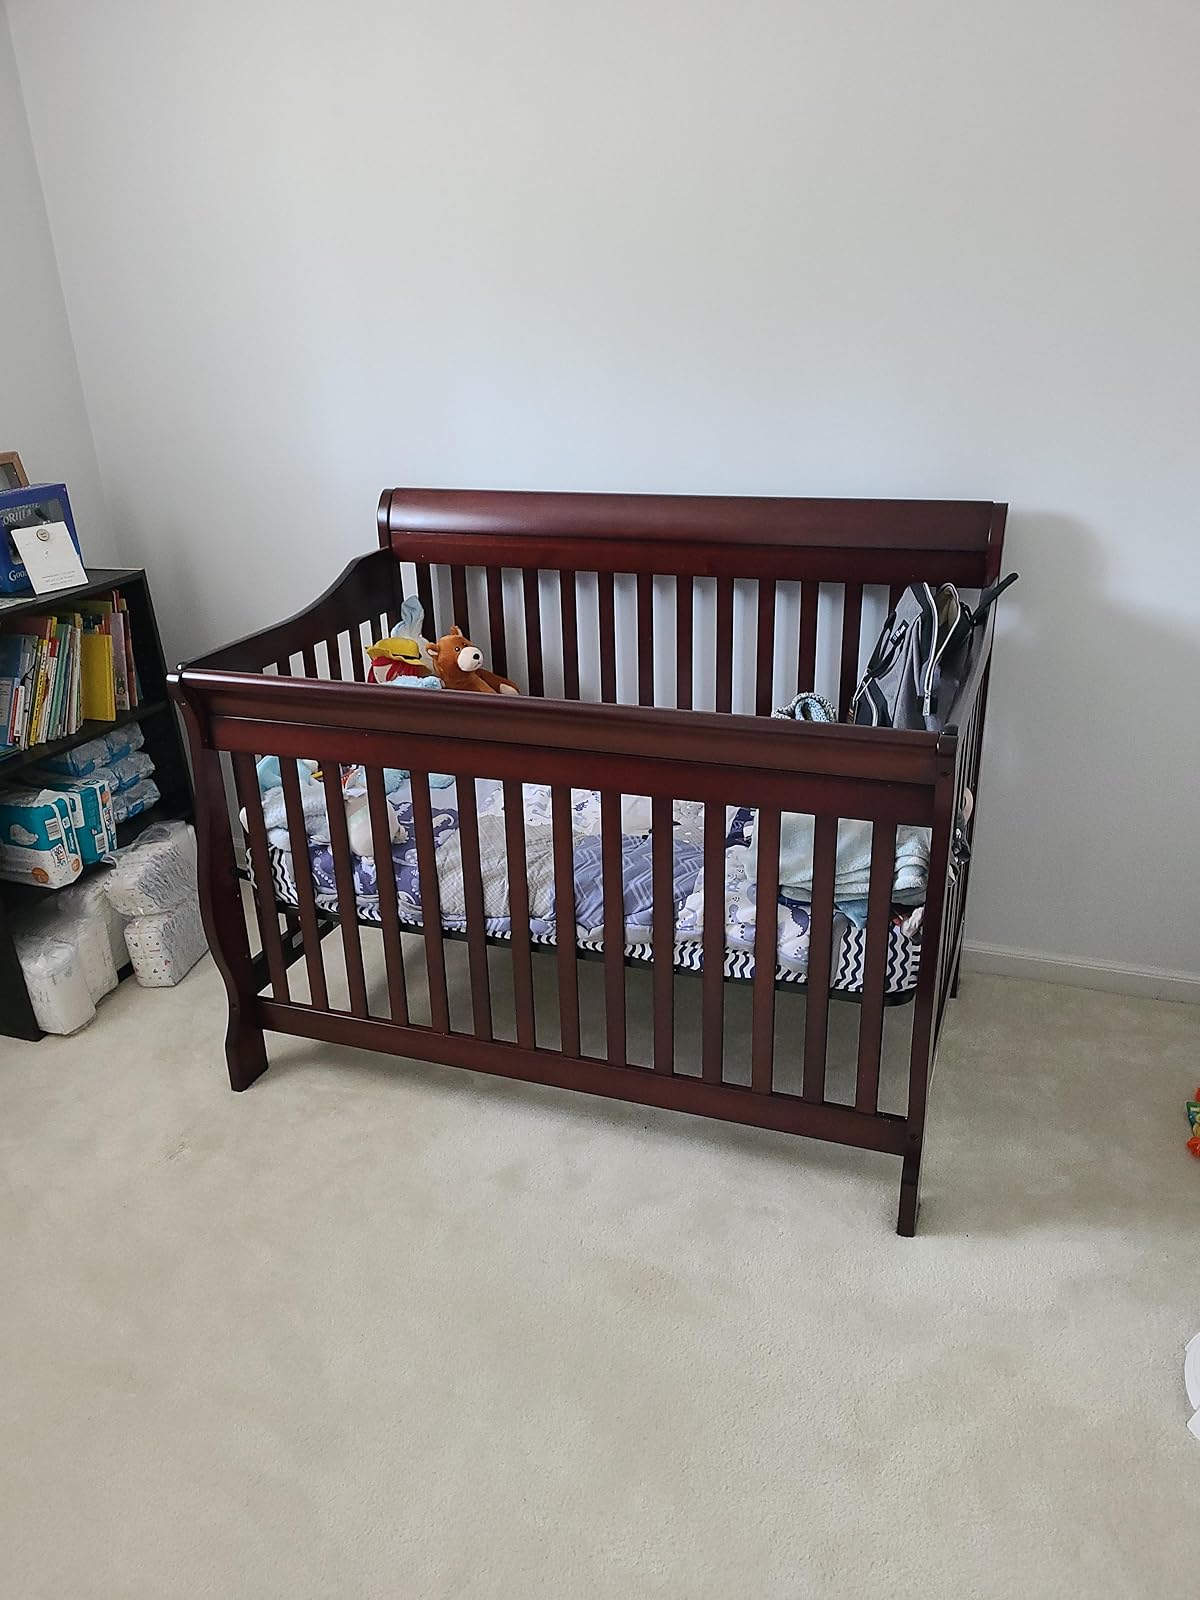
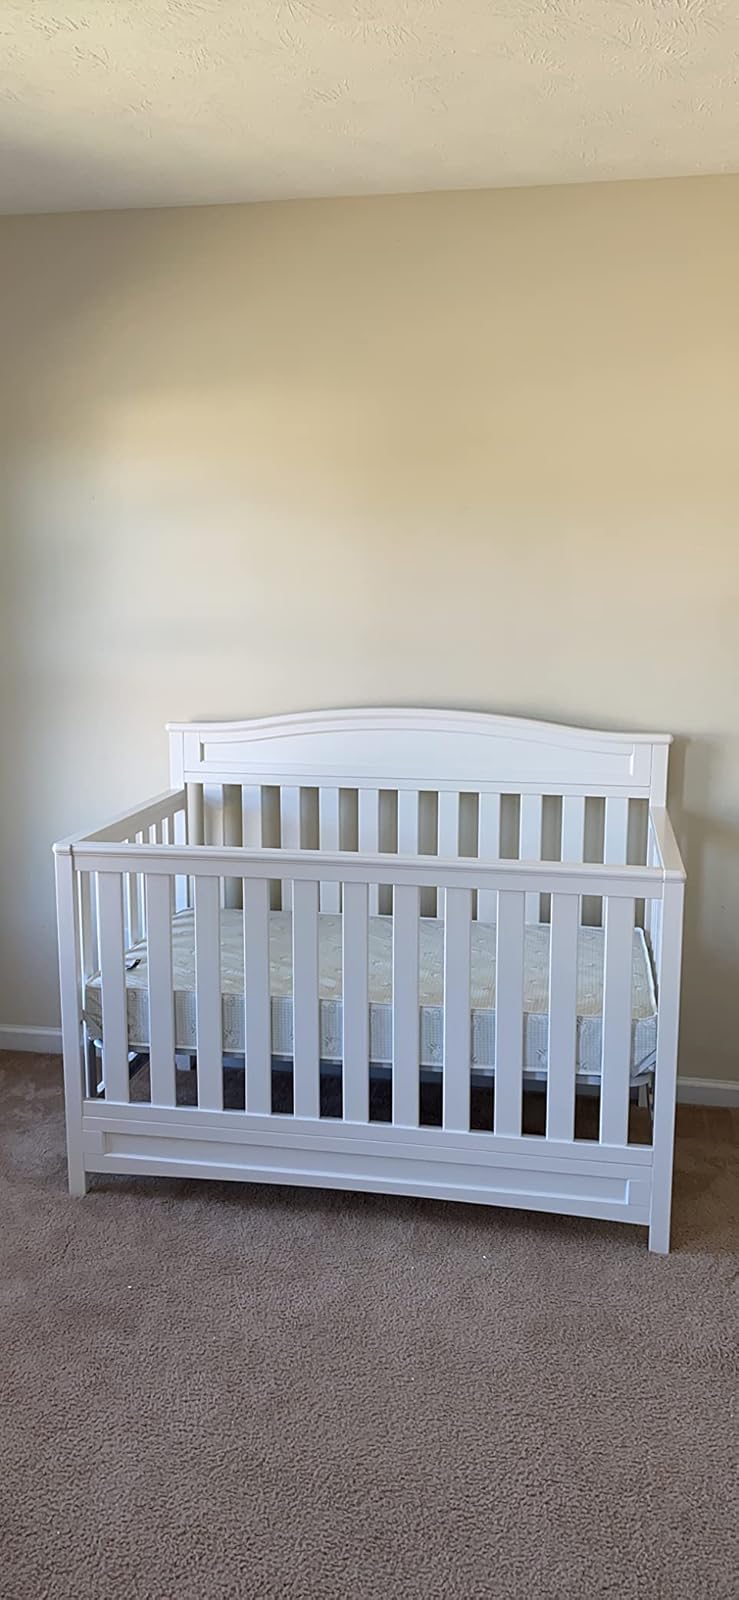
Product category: products_crib
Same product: no